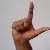
The image shows a hand gesture representing the letter 'L' in Indian Sign Language.